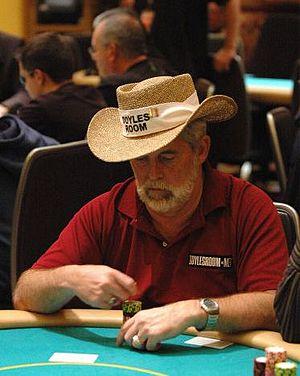
Tom Franklin est un joueur professionnel de poker américain, né le 23 octobre 1950 à Fresno, en Californie.